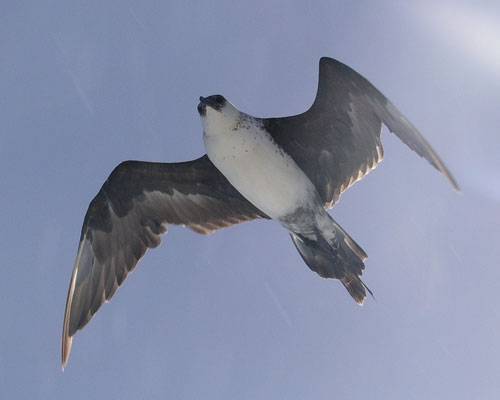
the bird has two large wingbars and a white breast.
a bird with a large wing span, white belly, and small, hooked bill.
medium white and brown bird with medium to large eyes and medium black beak
this white-bellied bird has a black face and grey wings.
this bird has black wings and a white belly.
this bird has a pure white throat, breast and belly, white and grey vent, and white and black wings
this bird has a white belly and breast, a grey and white vent ,and grey, white and brown wings.
the large bird has a white breast and a long wingspan.
this bird has a black crown as well as a white belly
this large bird has a white breast, grey wings and a relatively small head.
Species: Pomarine Jaeger